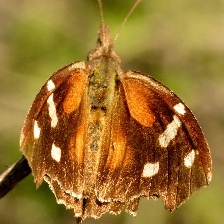
Species: AMERICAN SNOOT